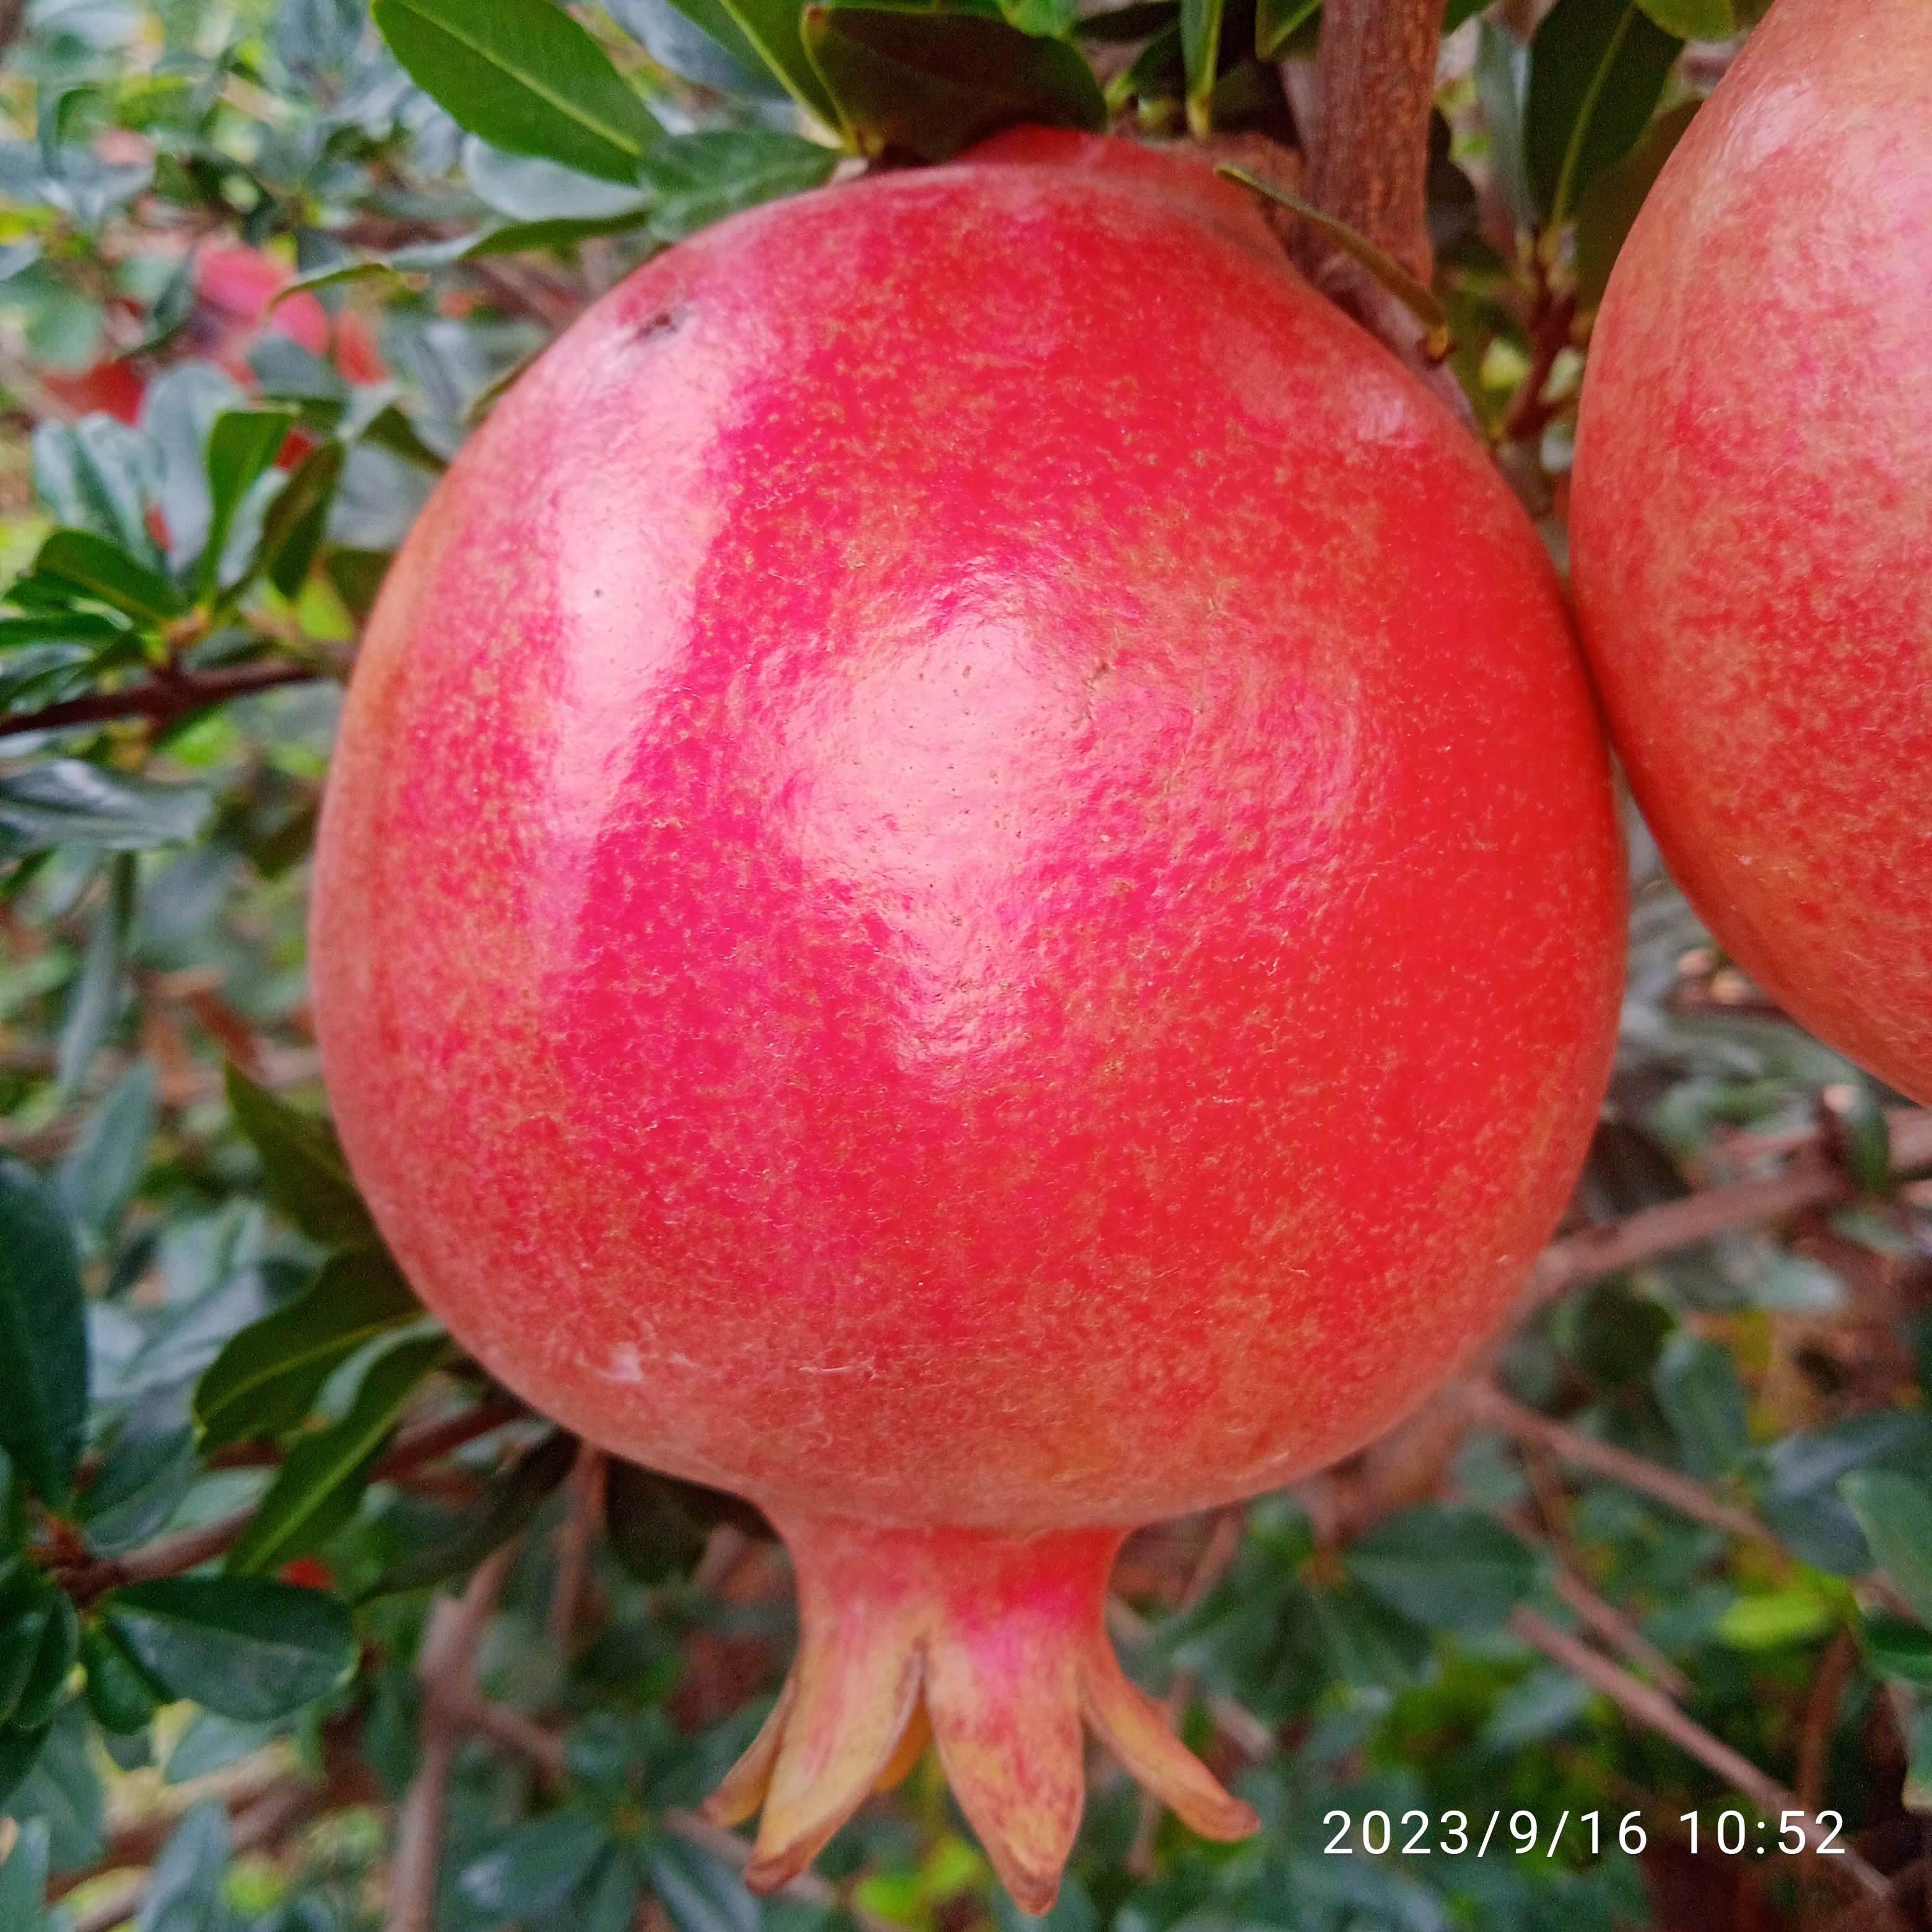
Label: Healthy